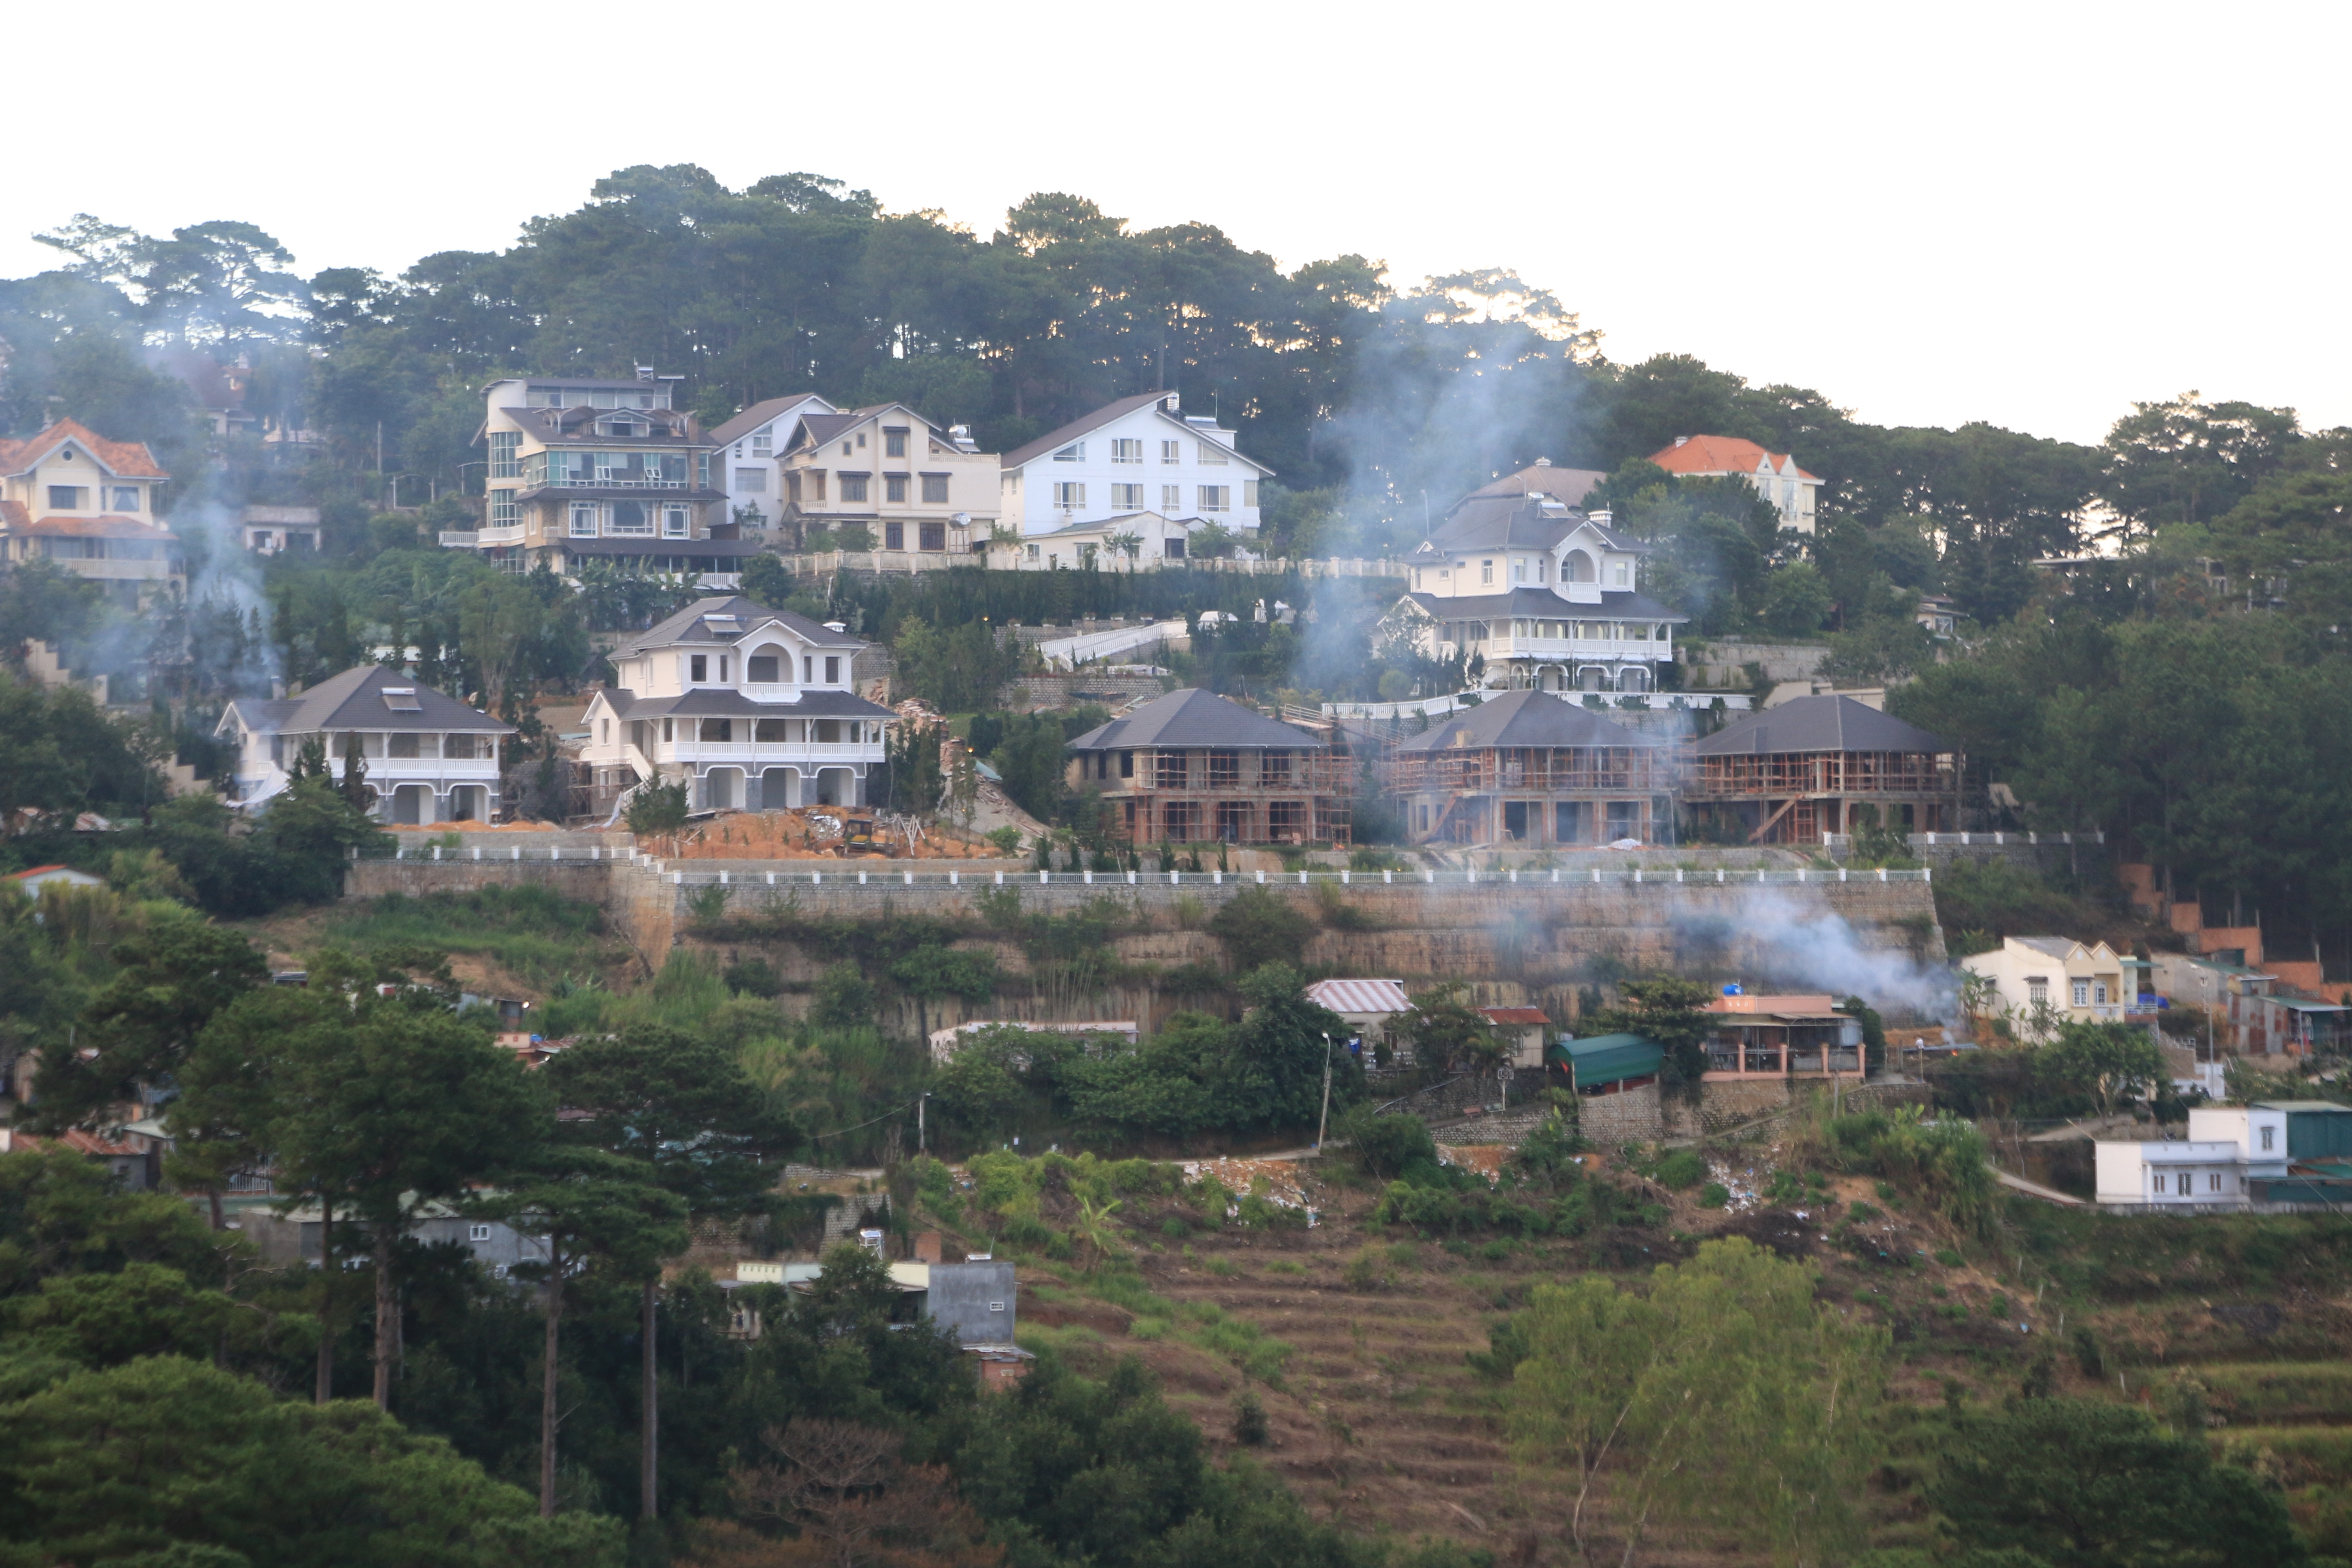
town, cityscape, panorama, village, suburb, residential area, human settlement